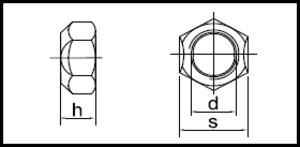
DIN 980
DIN 980
DIN 980
DIN 980 er en DIN-Standard for en Klemmemøtrik.